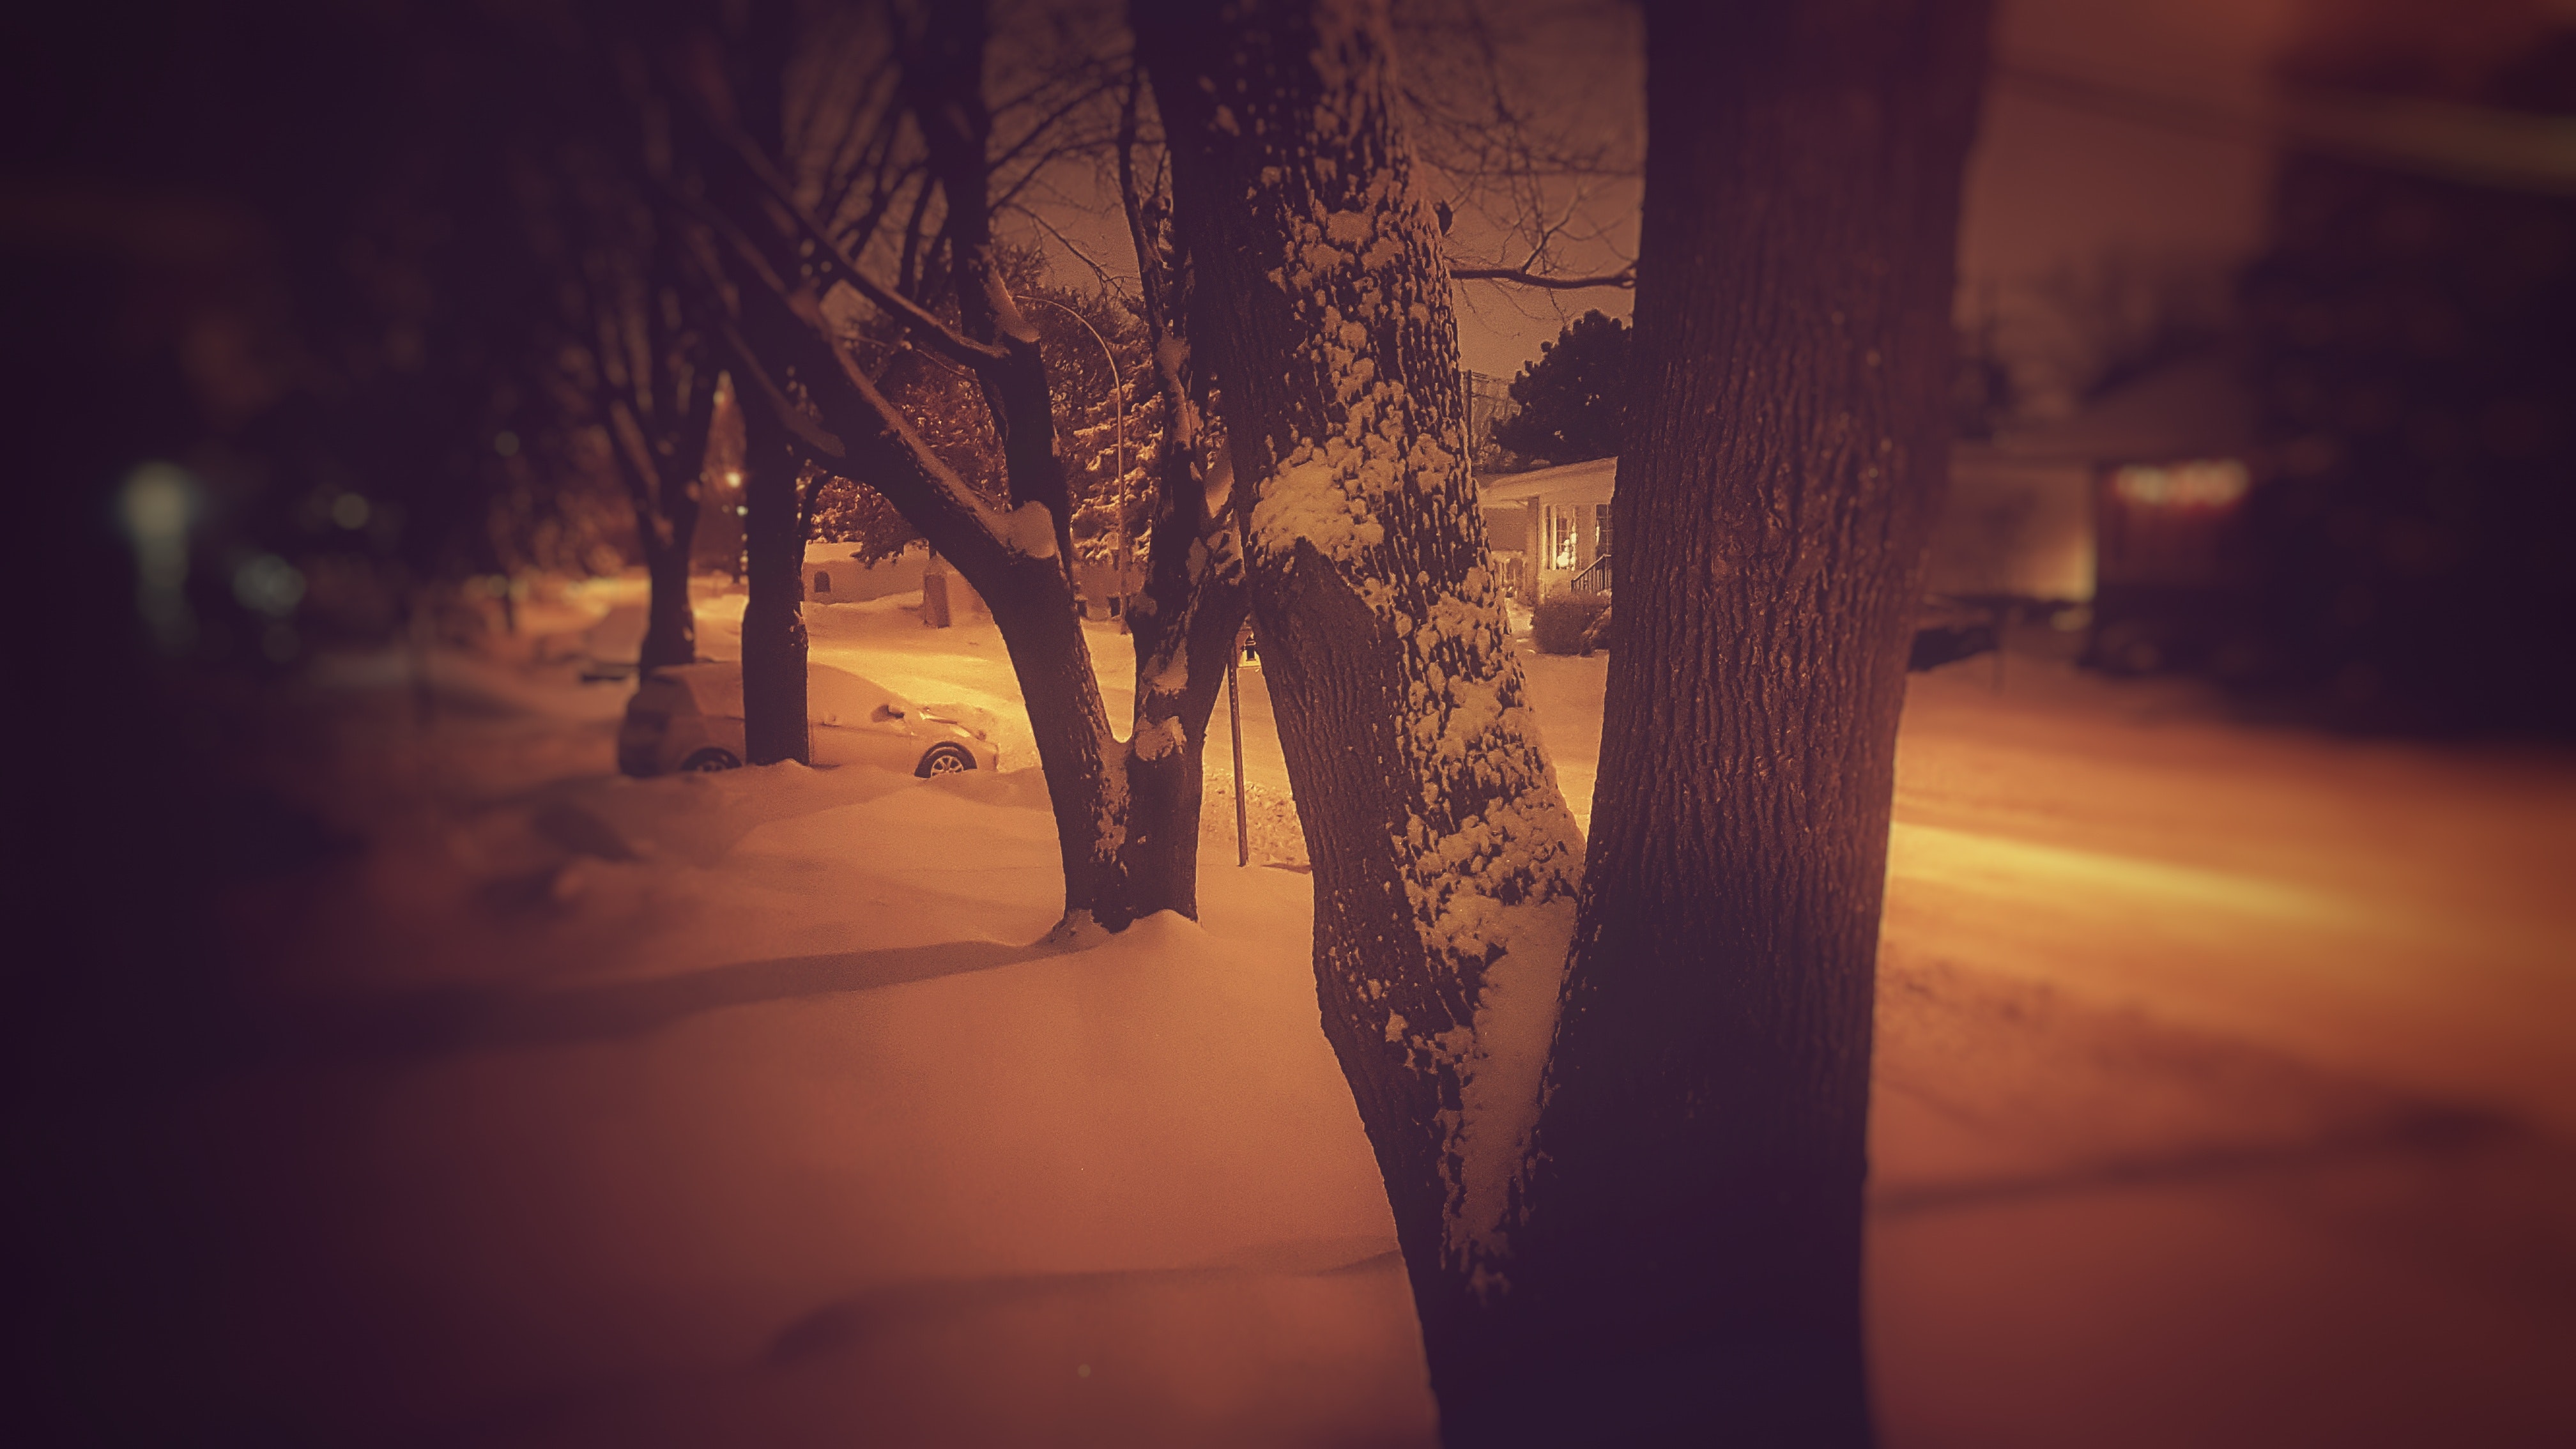
sky, tree, snow, atmospheric phenomenon, cloud, winter, night, branch, atmosphere, morning, evening, sunset, water, freezing, woody plant, sunlight, wood, Tints and shades, plant, landscape, photography, heat, meteorological phenomenon, darkness, winter storm, shadow, sunrise, dusk